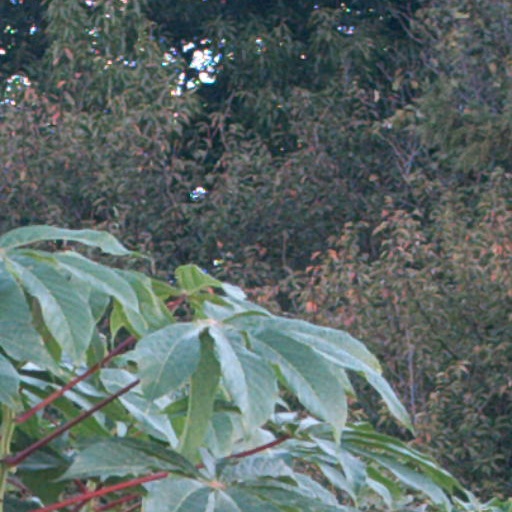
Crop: cassava